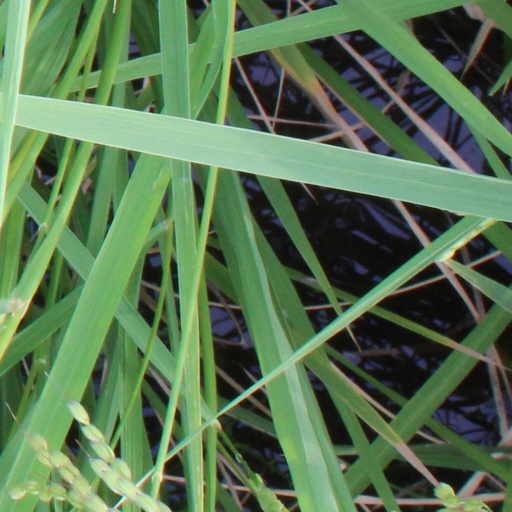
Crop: rice